Snowy owl

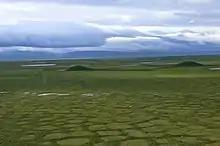
Snowy owls often seek out polygons such as these in the tundra.

The snowy owl's biology is closely tied to the availability of lemmings. These herbivorous rodents are largish members of the vole clan that are the predominant mammal of the tundra ecosystem alongside the reindeer and probably make up the majority of the mammalian biomass of the ecosystem. Lemmings are key architects of the soil, microtopography and plant life of the entire tundra. In the American lower Arctic areas, brown lemming of the "Lemmus" genus are predominant and tend to be found in lower, wetter habitats (feeding by preference on grasses sedges and mosses) while collared lemmings of the "Dicrostonyx" genus were in more arid, often higher elevation habitats with heathland and ate by preference willow leaves and forbs. The southerly brown lemmings behave differently than more northern collared lemming type, increasing almost limitlessly within preferred habitat whereas the collared type tends to spread to suboptimal habitats and therefore does not appear reach the high regional densities of the brown.